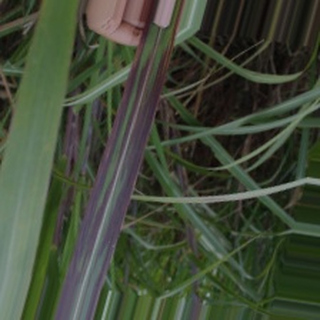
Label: sugarcane_bacterial_blight